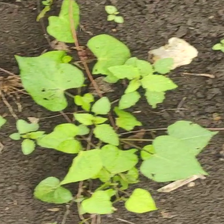
Weed species: Obscure_morning _glory(Ipomoea obscura)